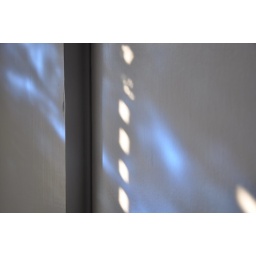
blue bottles in the window make blue shadows